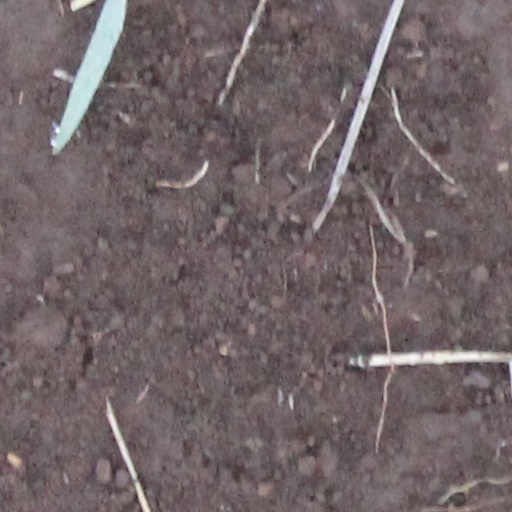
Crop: wheat